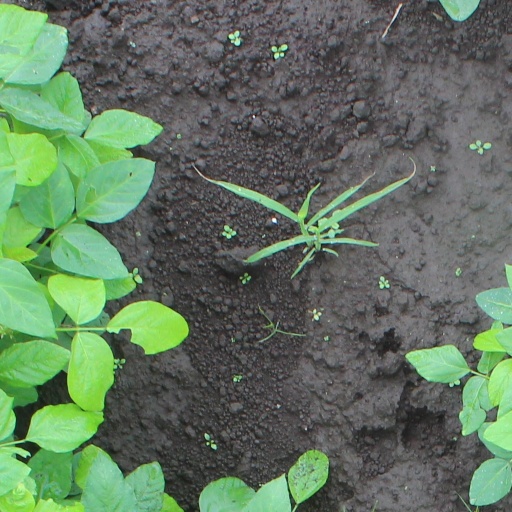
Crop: soybean